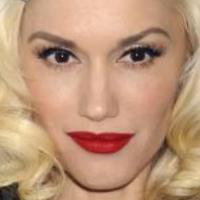
Age group: age 41-55